Paleontology in South Carolina

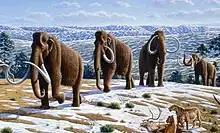
Woolly mammoths.

In 1725, Mark Catesby, an English botanist visited a plantation called Stono, where slaves had uncovered several large fossil teeth while digging in a swamp. The slaves unanimously identified the teeth as elephant molars. The slaves would have been familiar with the modern African elephants of their homeland, probably Angola or Congo. The plantation owners probably would have interpreted the teeth as the remains of giants killed by Noah's Flood. Catesby, however, also interpreted the molars as elephants teeth due to their similarity to African elephant teeth he had seen on display in London. In the early 19th century, Georges Cuvier authored an 1806 translated account of the discovery at Stono. He remarked that the African slaves understood the similarity between mammoth remains and elephants before European naturalists. Later, in 1942, George Gaylord Simpson "grudgingly" conceded that the African slaves at Stono were the first to scientifically identify a North American vertebrate fossil.